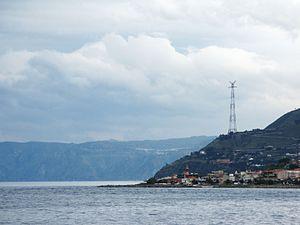
Le phare de Punta Pezzo est un phare actif situé à Punta Pezzo sur le territoire de la commune de Villa San Giovanni, dans la région de Calabre en Italie. Il est géré par la Marina Militare.